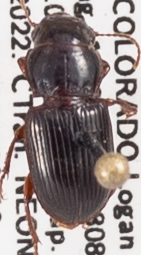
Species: Cratacanthus dubius
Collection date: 2022-07-13
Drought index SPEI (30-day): -1.362
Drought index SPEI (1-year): -2.09
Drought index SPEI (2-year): -1.69